Athabasca University

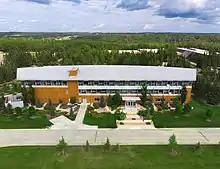
Aerial view of the Academic & Research Center at Athabasca University

Athabasca University (AU) is a Canadian public university that primarily operates through online distance education. Founded in 1970, it is one of four comprehensive academic and research universities in Alberta, and was the first Canadian university to specialize in distance education.